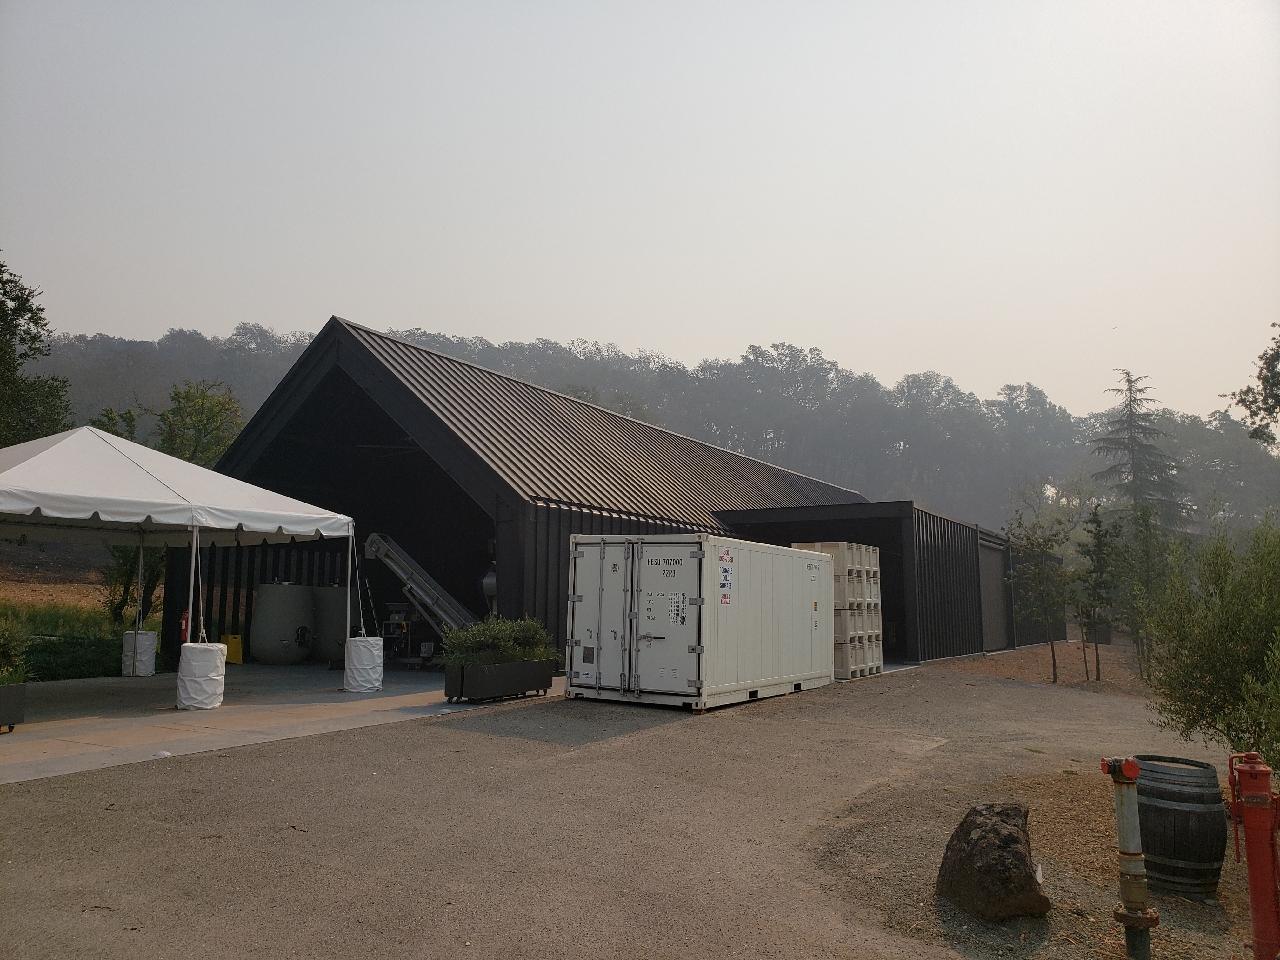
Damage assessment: no_damage